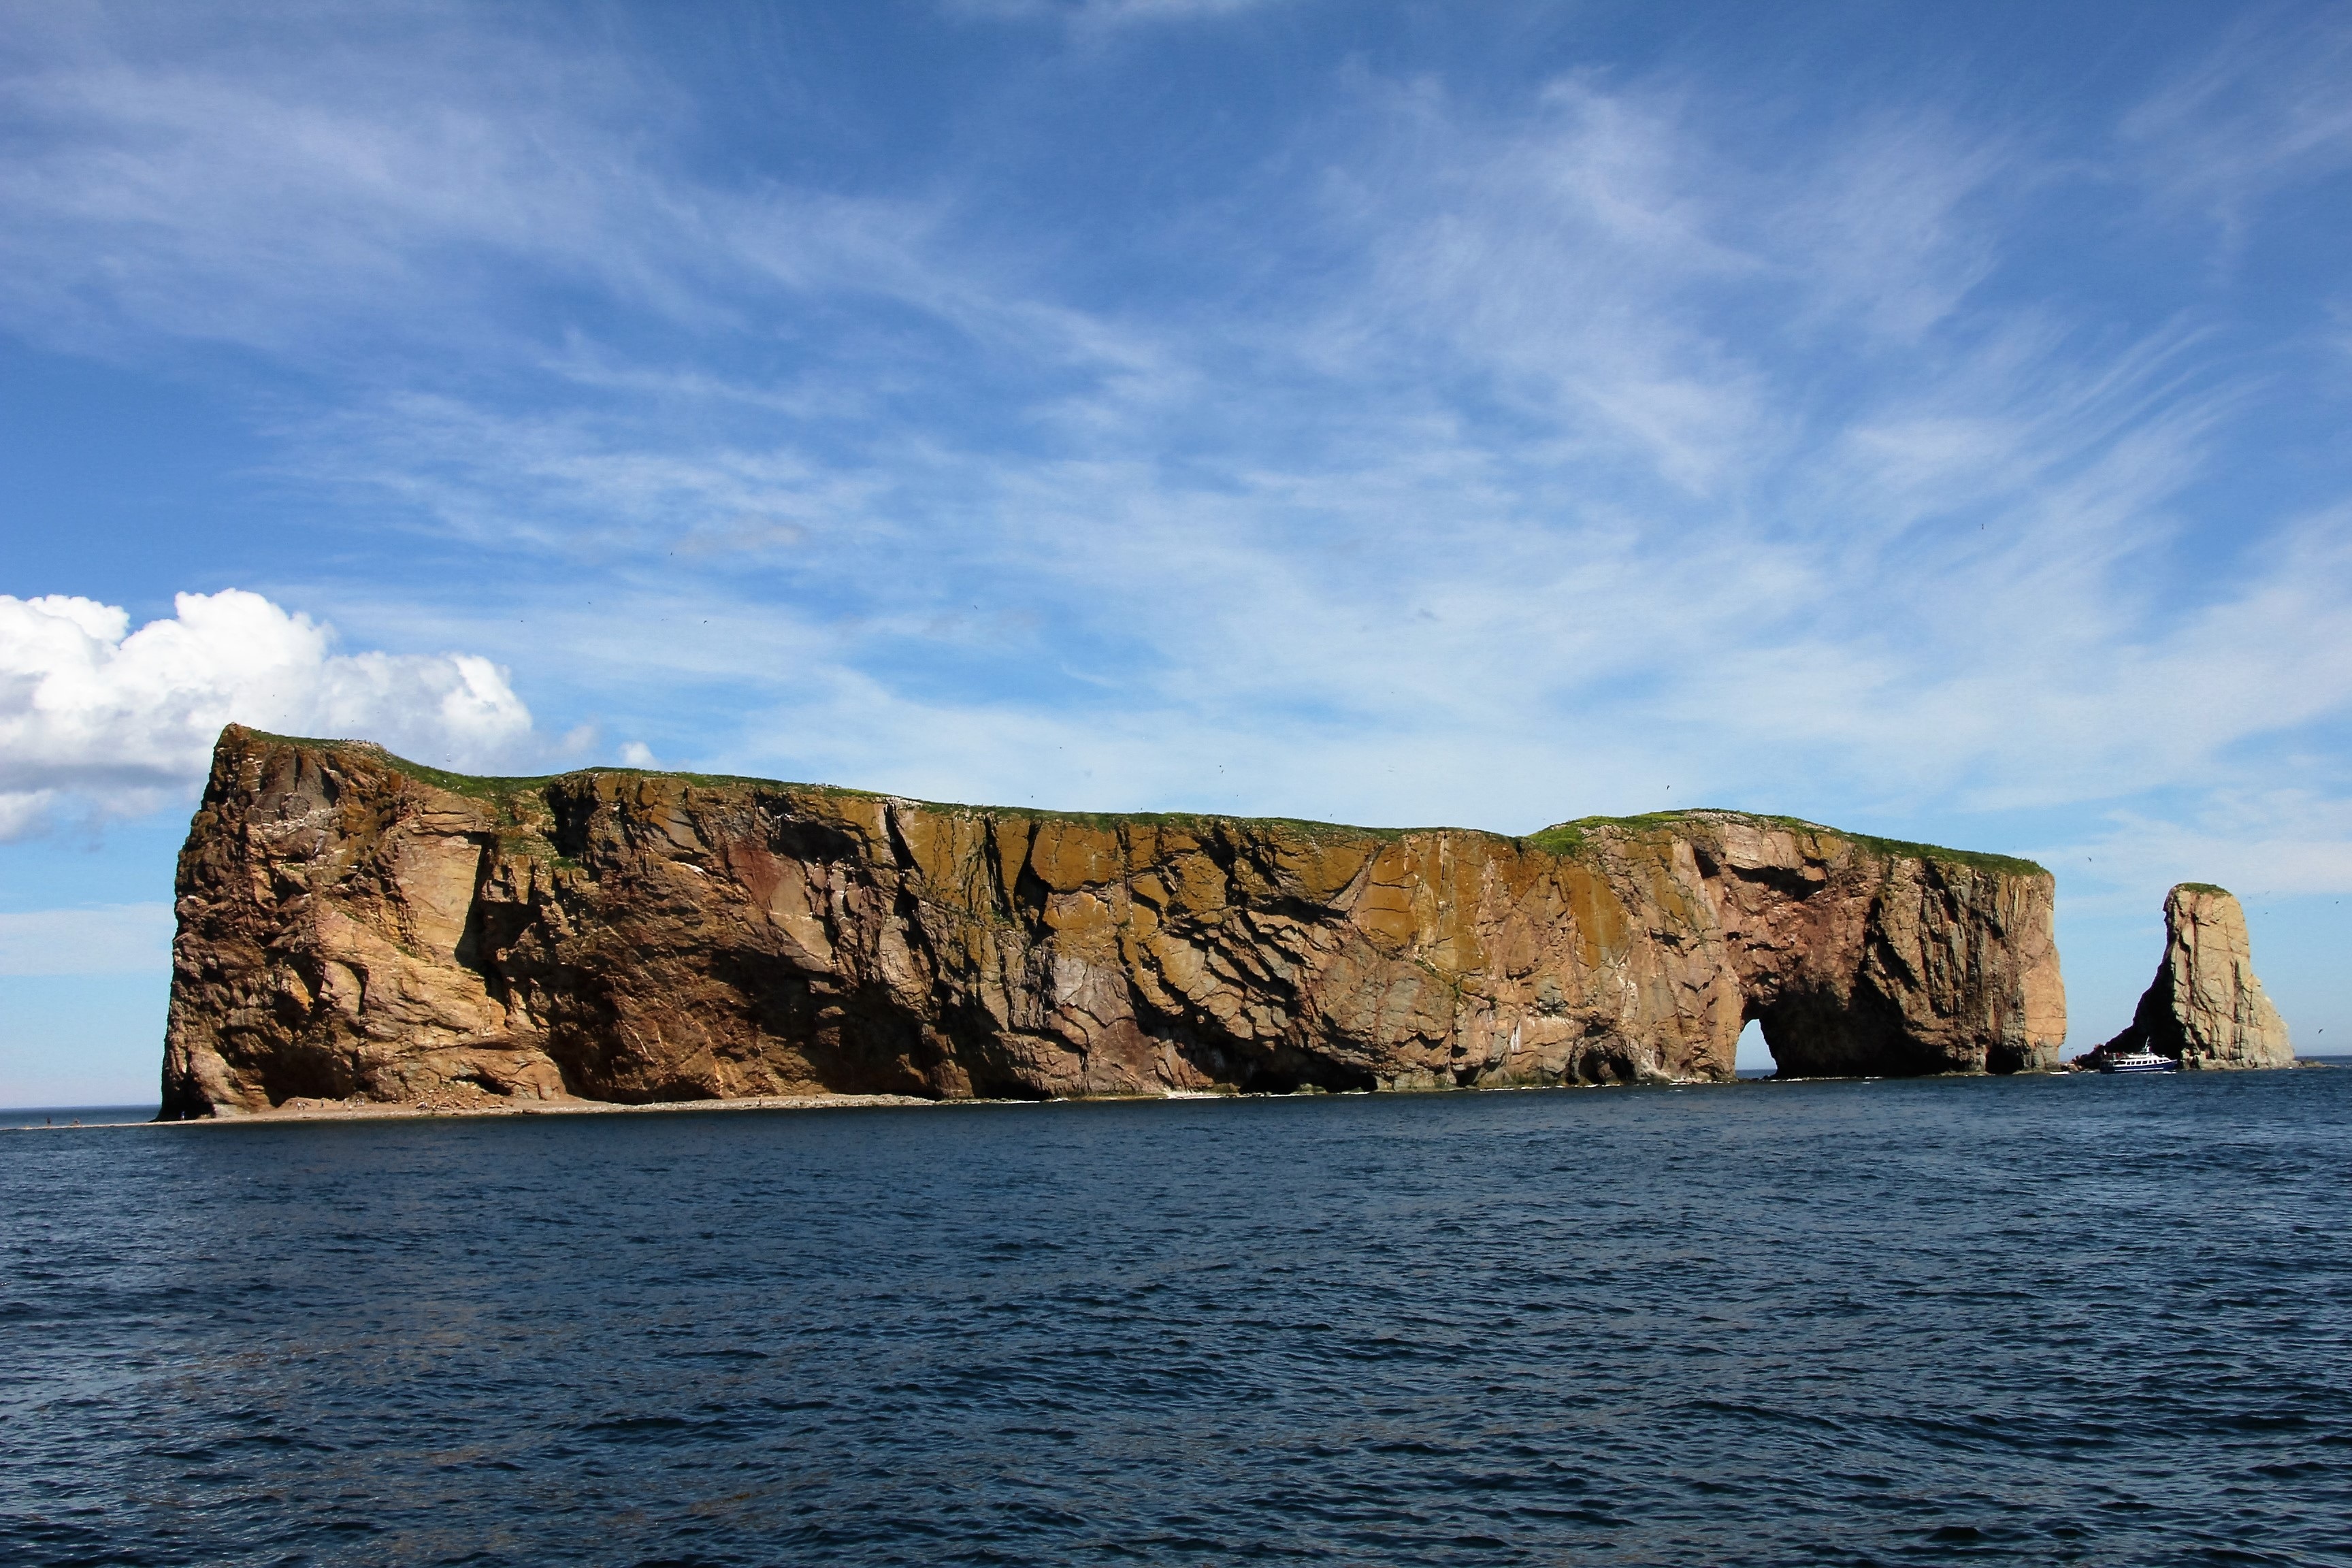
beach, sea, coast, rock, ocean, horizon, cloud, sky, shore, wave, vacation, cliff, cove, tower, bay, stack, tourism, terrain, body of water, canada, cape, islet, landform, perce, gaspesie, geographical feature